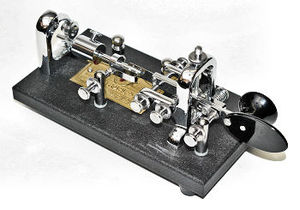
Morsenøgle
Vibroplex, halvautomatisk nøgle
En morsenøgle er et apparat, som bruges til afsendelse af telegrafi i morsekode via et Morsesignal. Før i tiden skulle der være en telegrafist på alle skibe, for at kunne kommunikere med omverdenen.